1st millennium

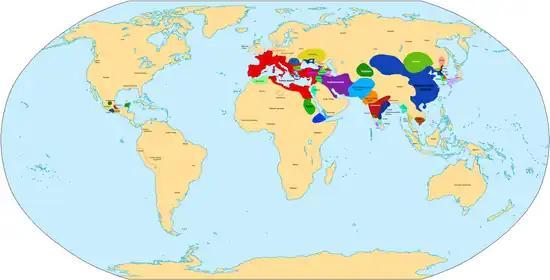
Map of the world in 1 AD, at the beginning of the new millennium.

The first millennium of the anno Domini or Common Era was a millennium spanning the years 1 to 1000 (1st to 10th centuries; in astronomy: JD – ). The world population rose more slowly than during the preceding millennium, from about 200 million in the year 1 to about 300 million in the year 1000.